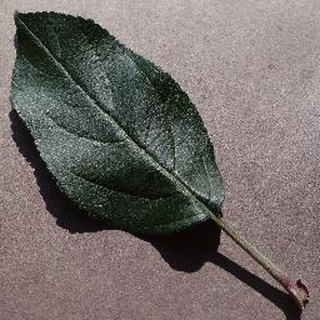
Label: healthy_apple